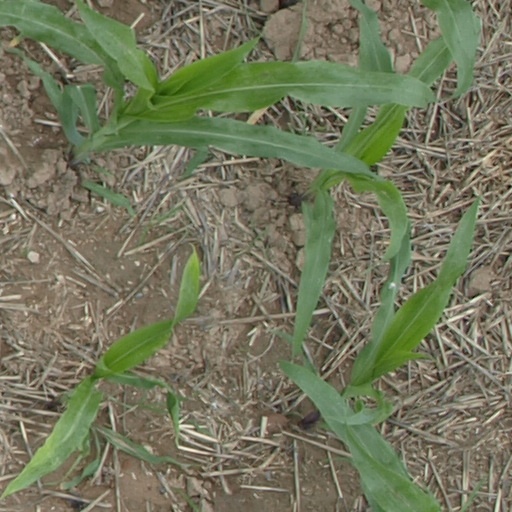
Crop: maize; corn